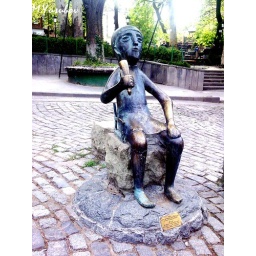
a little monument in The SHARDEEN street in Tbilisi.